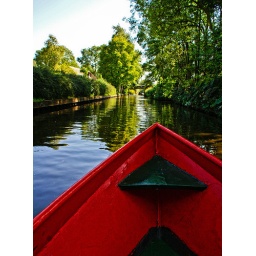
Our boat trip in Giethoorn.. the dutch venice. Such a cute little place!